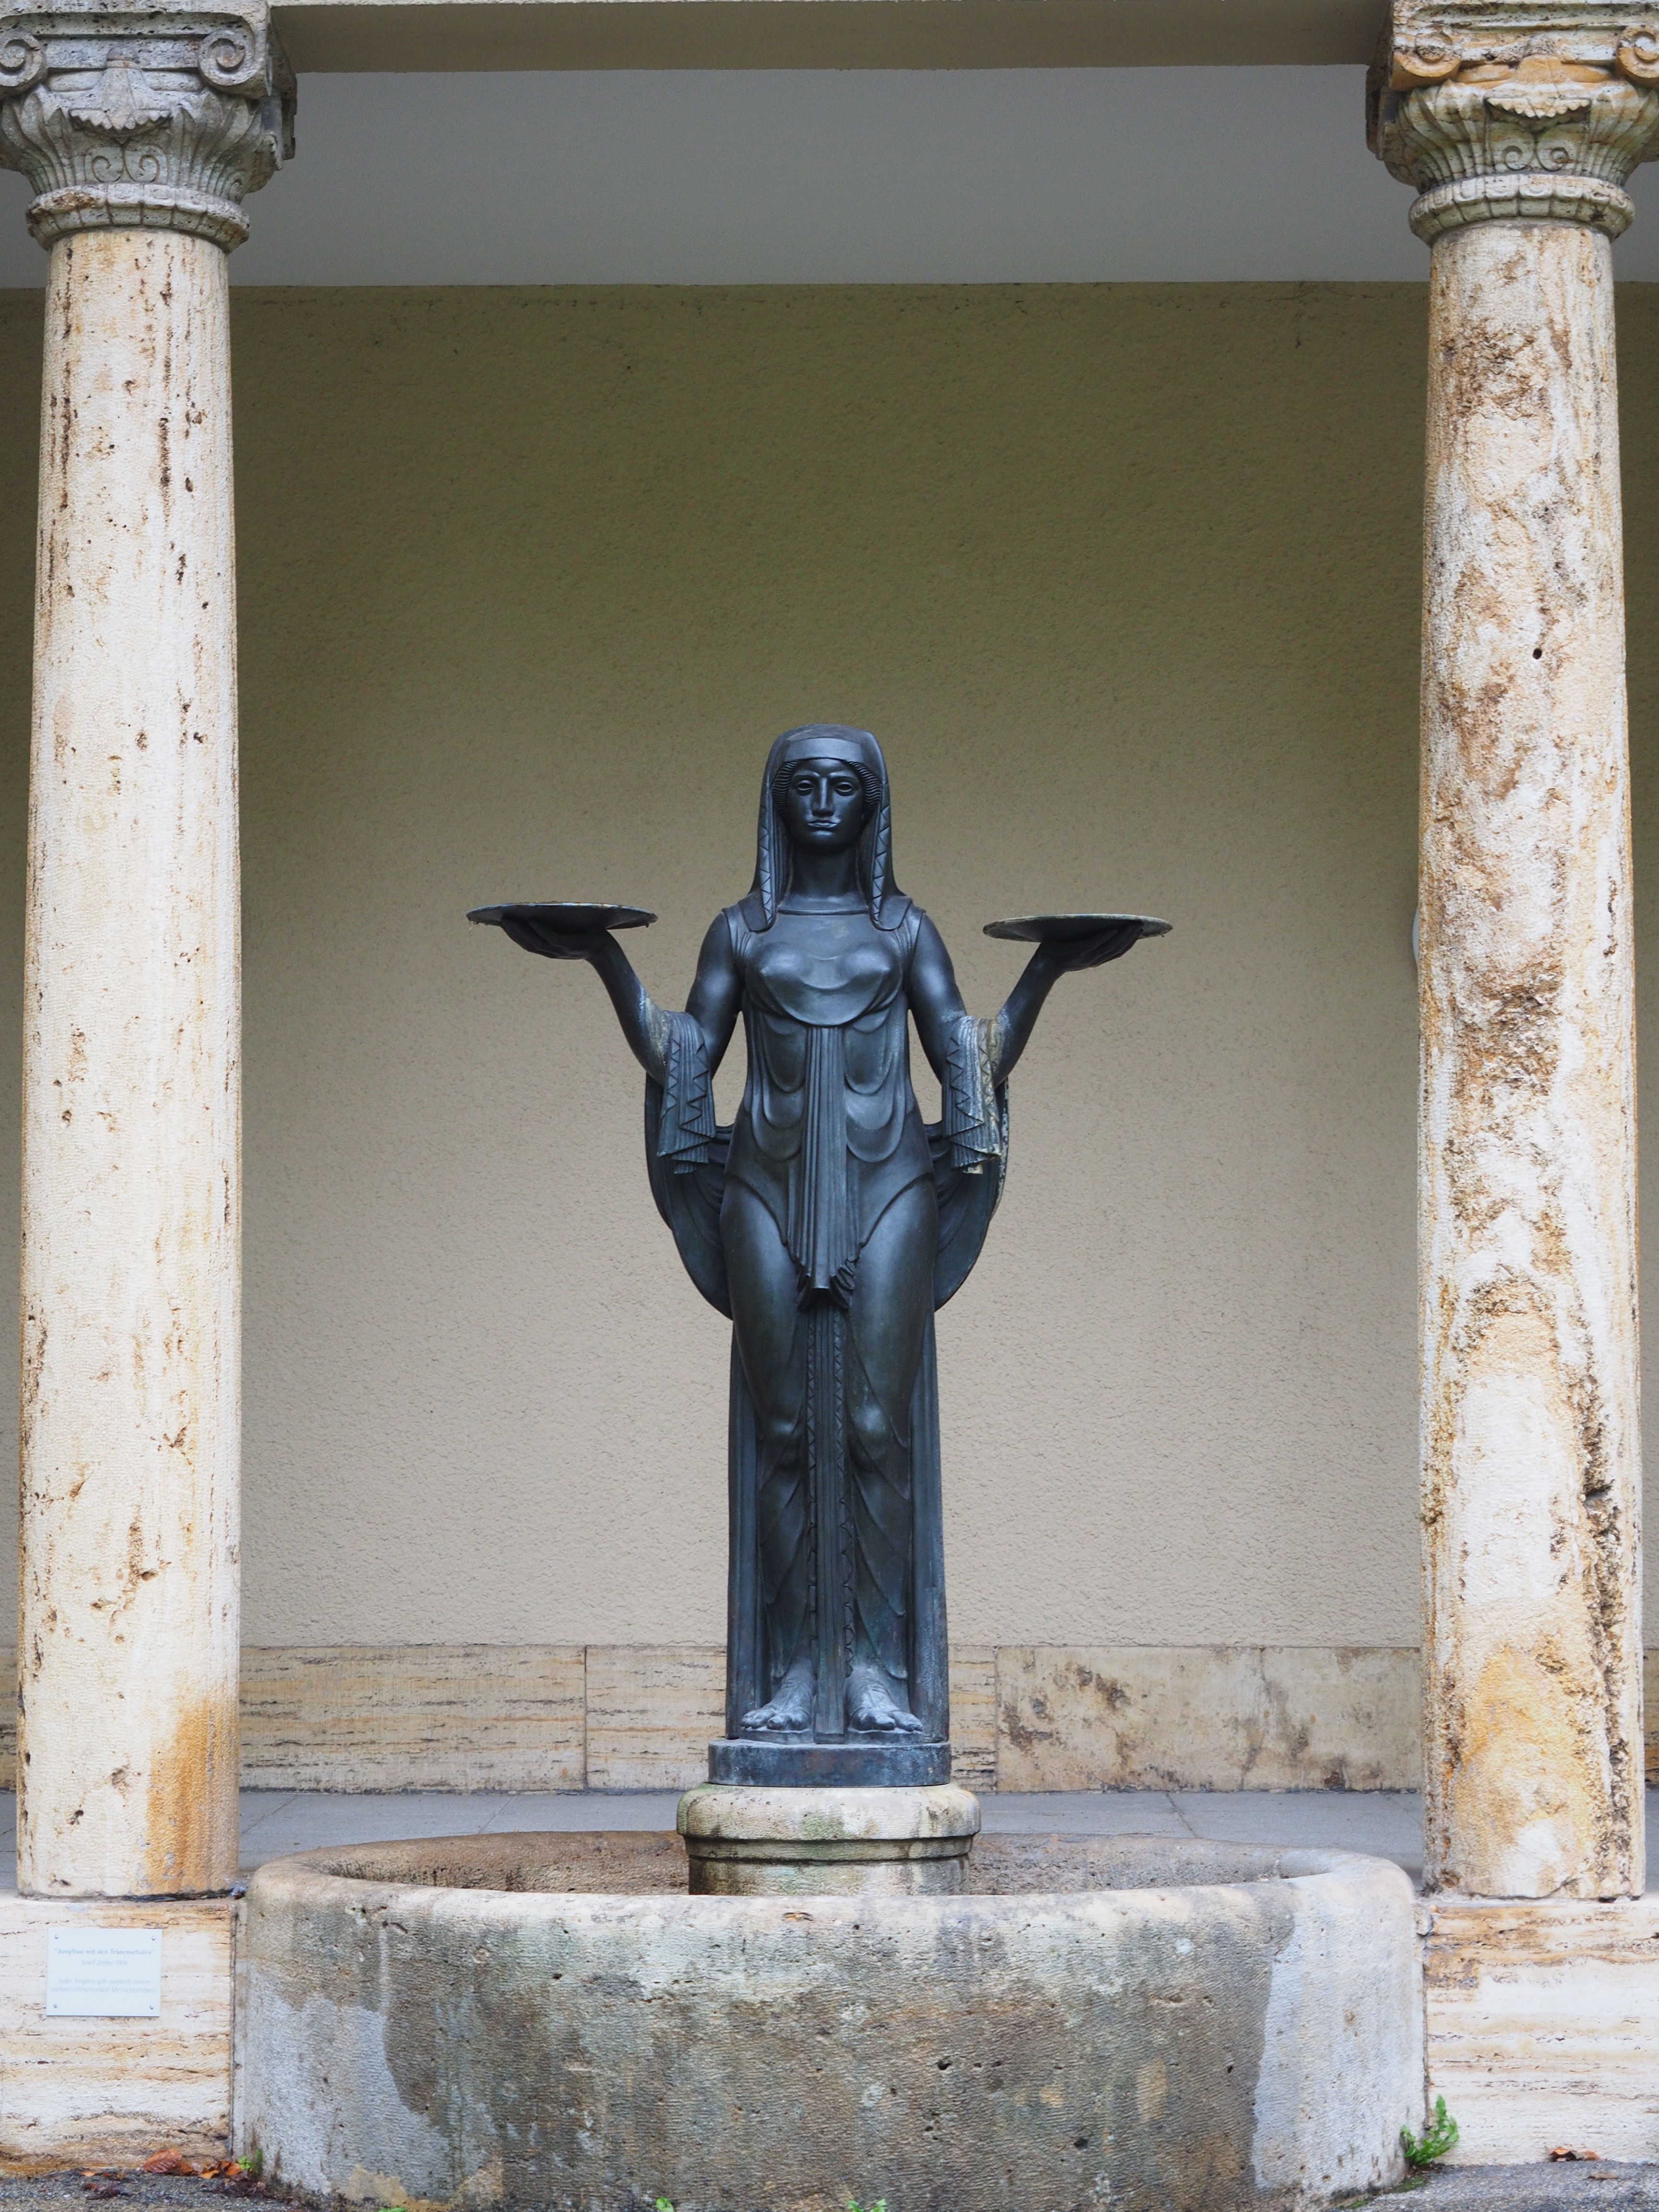
structure, monument, statue, column, cemetery, sculpture, art, temple, fountain, carving, woodland cemetery, ancient history, forest cemetery stuttgart, virgin with the tears cups, josef zeitler, celebration hall, albert pantle